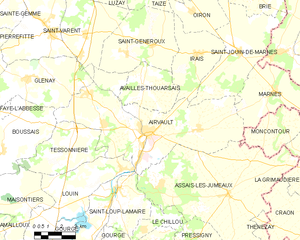
Carte des communes françaises Airvault